Rosalie (1937 film)

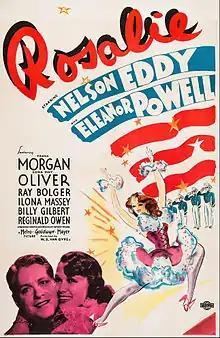
1937 lobby card

Rosalie is a 1937 American musical film directed by W.S. Van Dyke and starring Eleanor Powell, Nelson Eddy and Frank Morgan. An adaptation of the 1928 stage musical of the same name, the film was released in December 1937. The film follows the story of the musical, but replaces most of the Broadway score with new songs by Cole Porter. The story involves the romantic entanglements of a princess in disguise and a West Point cadet.